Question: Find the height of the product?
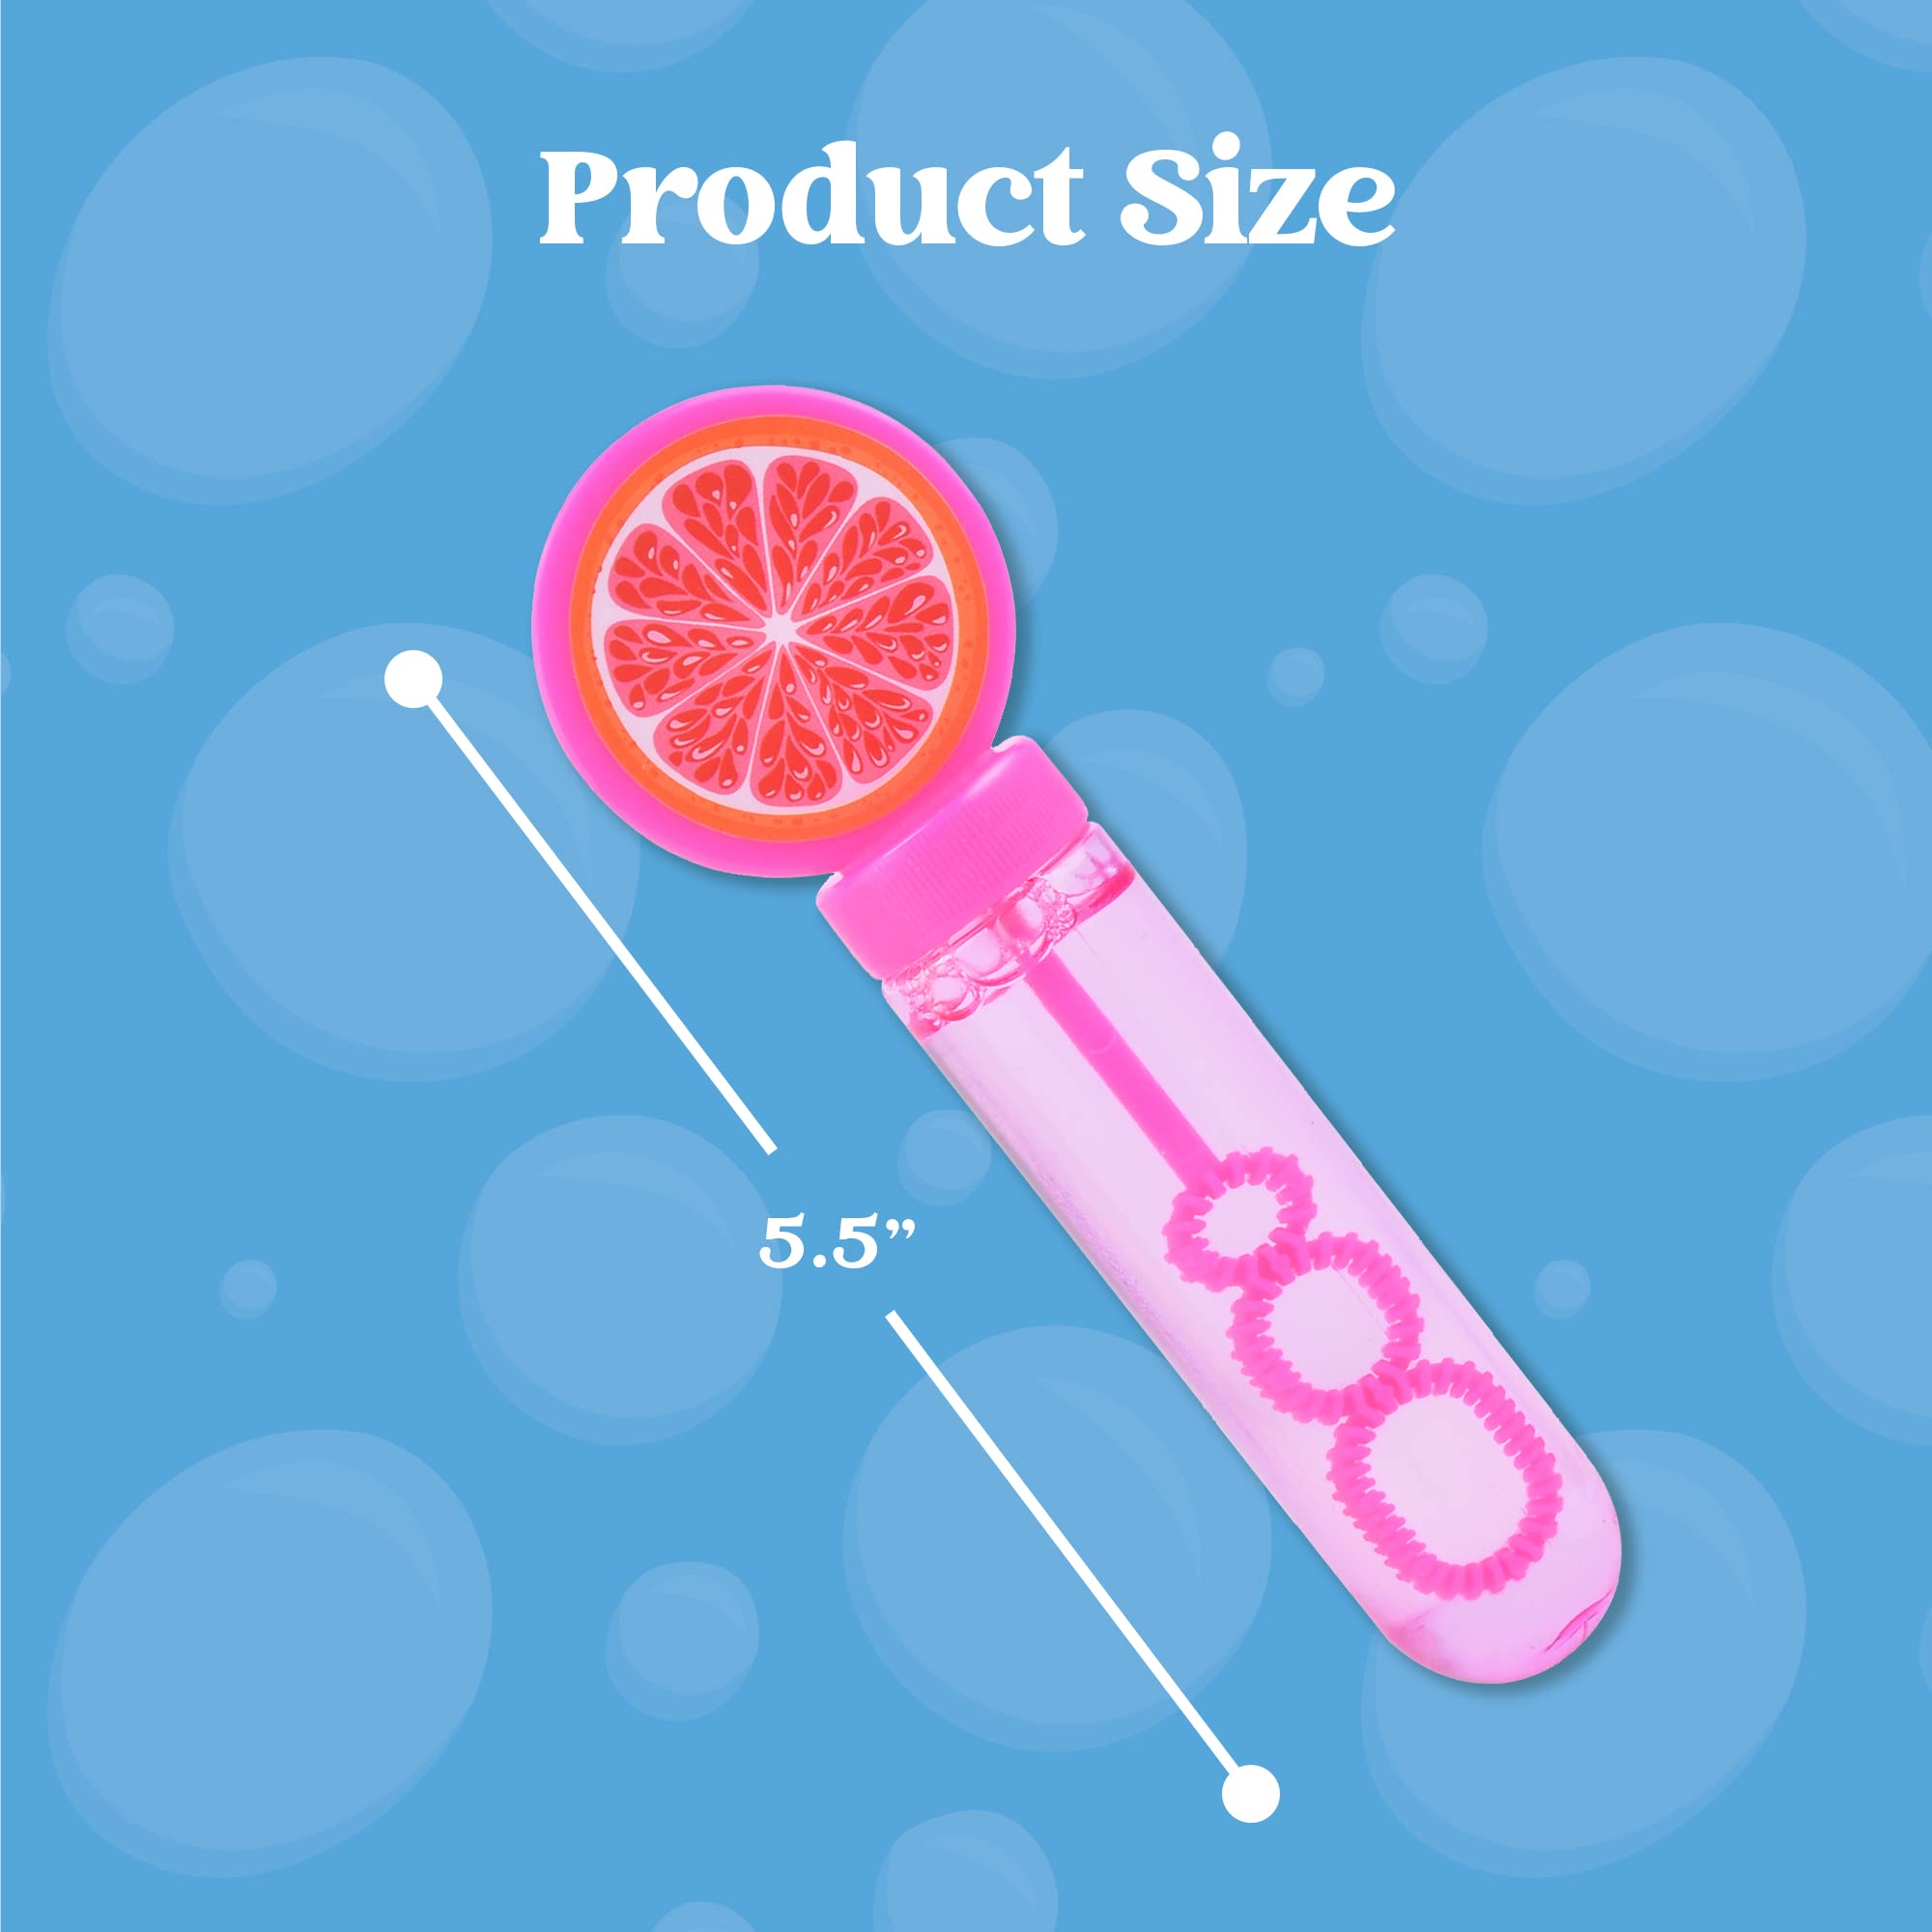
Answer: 5.5 inch